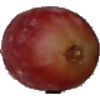
Label: Grape Pink 1